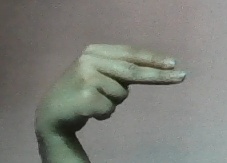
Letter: ain